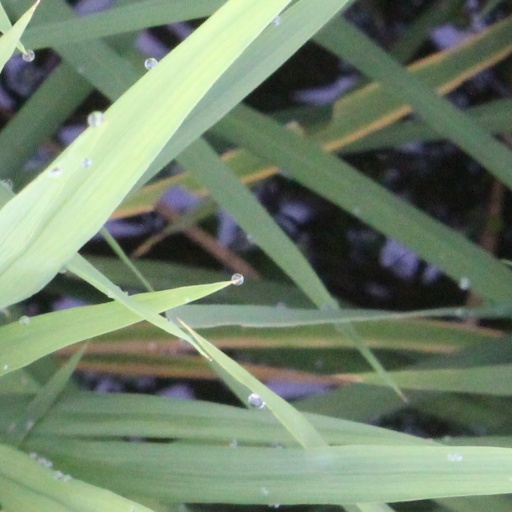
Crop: rice